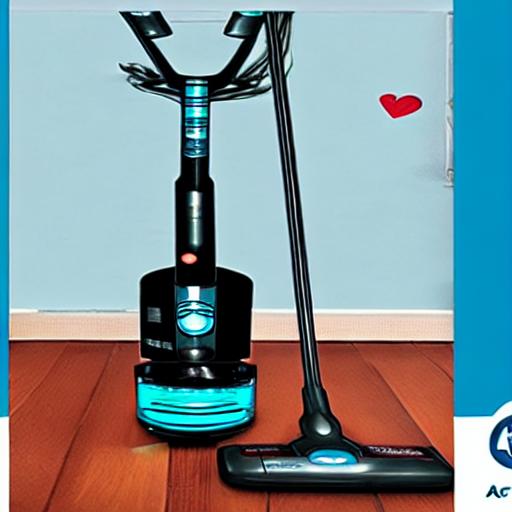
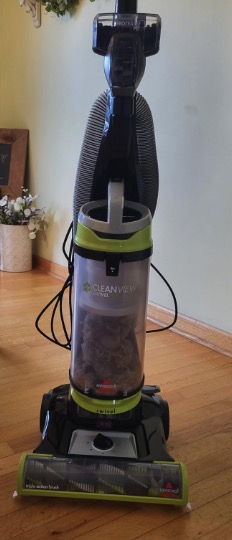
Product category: items_vacuum
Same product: no